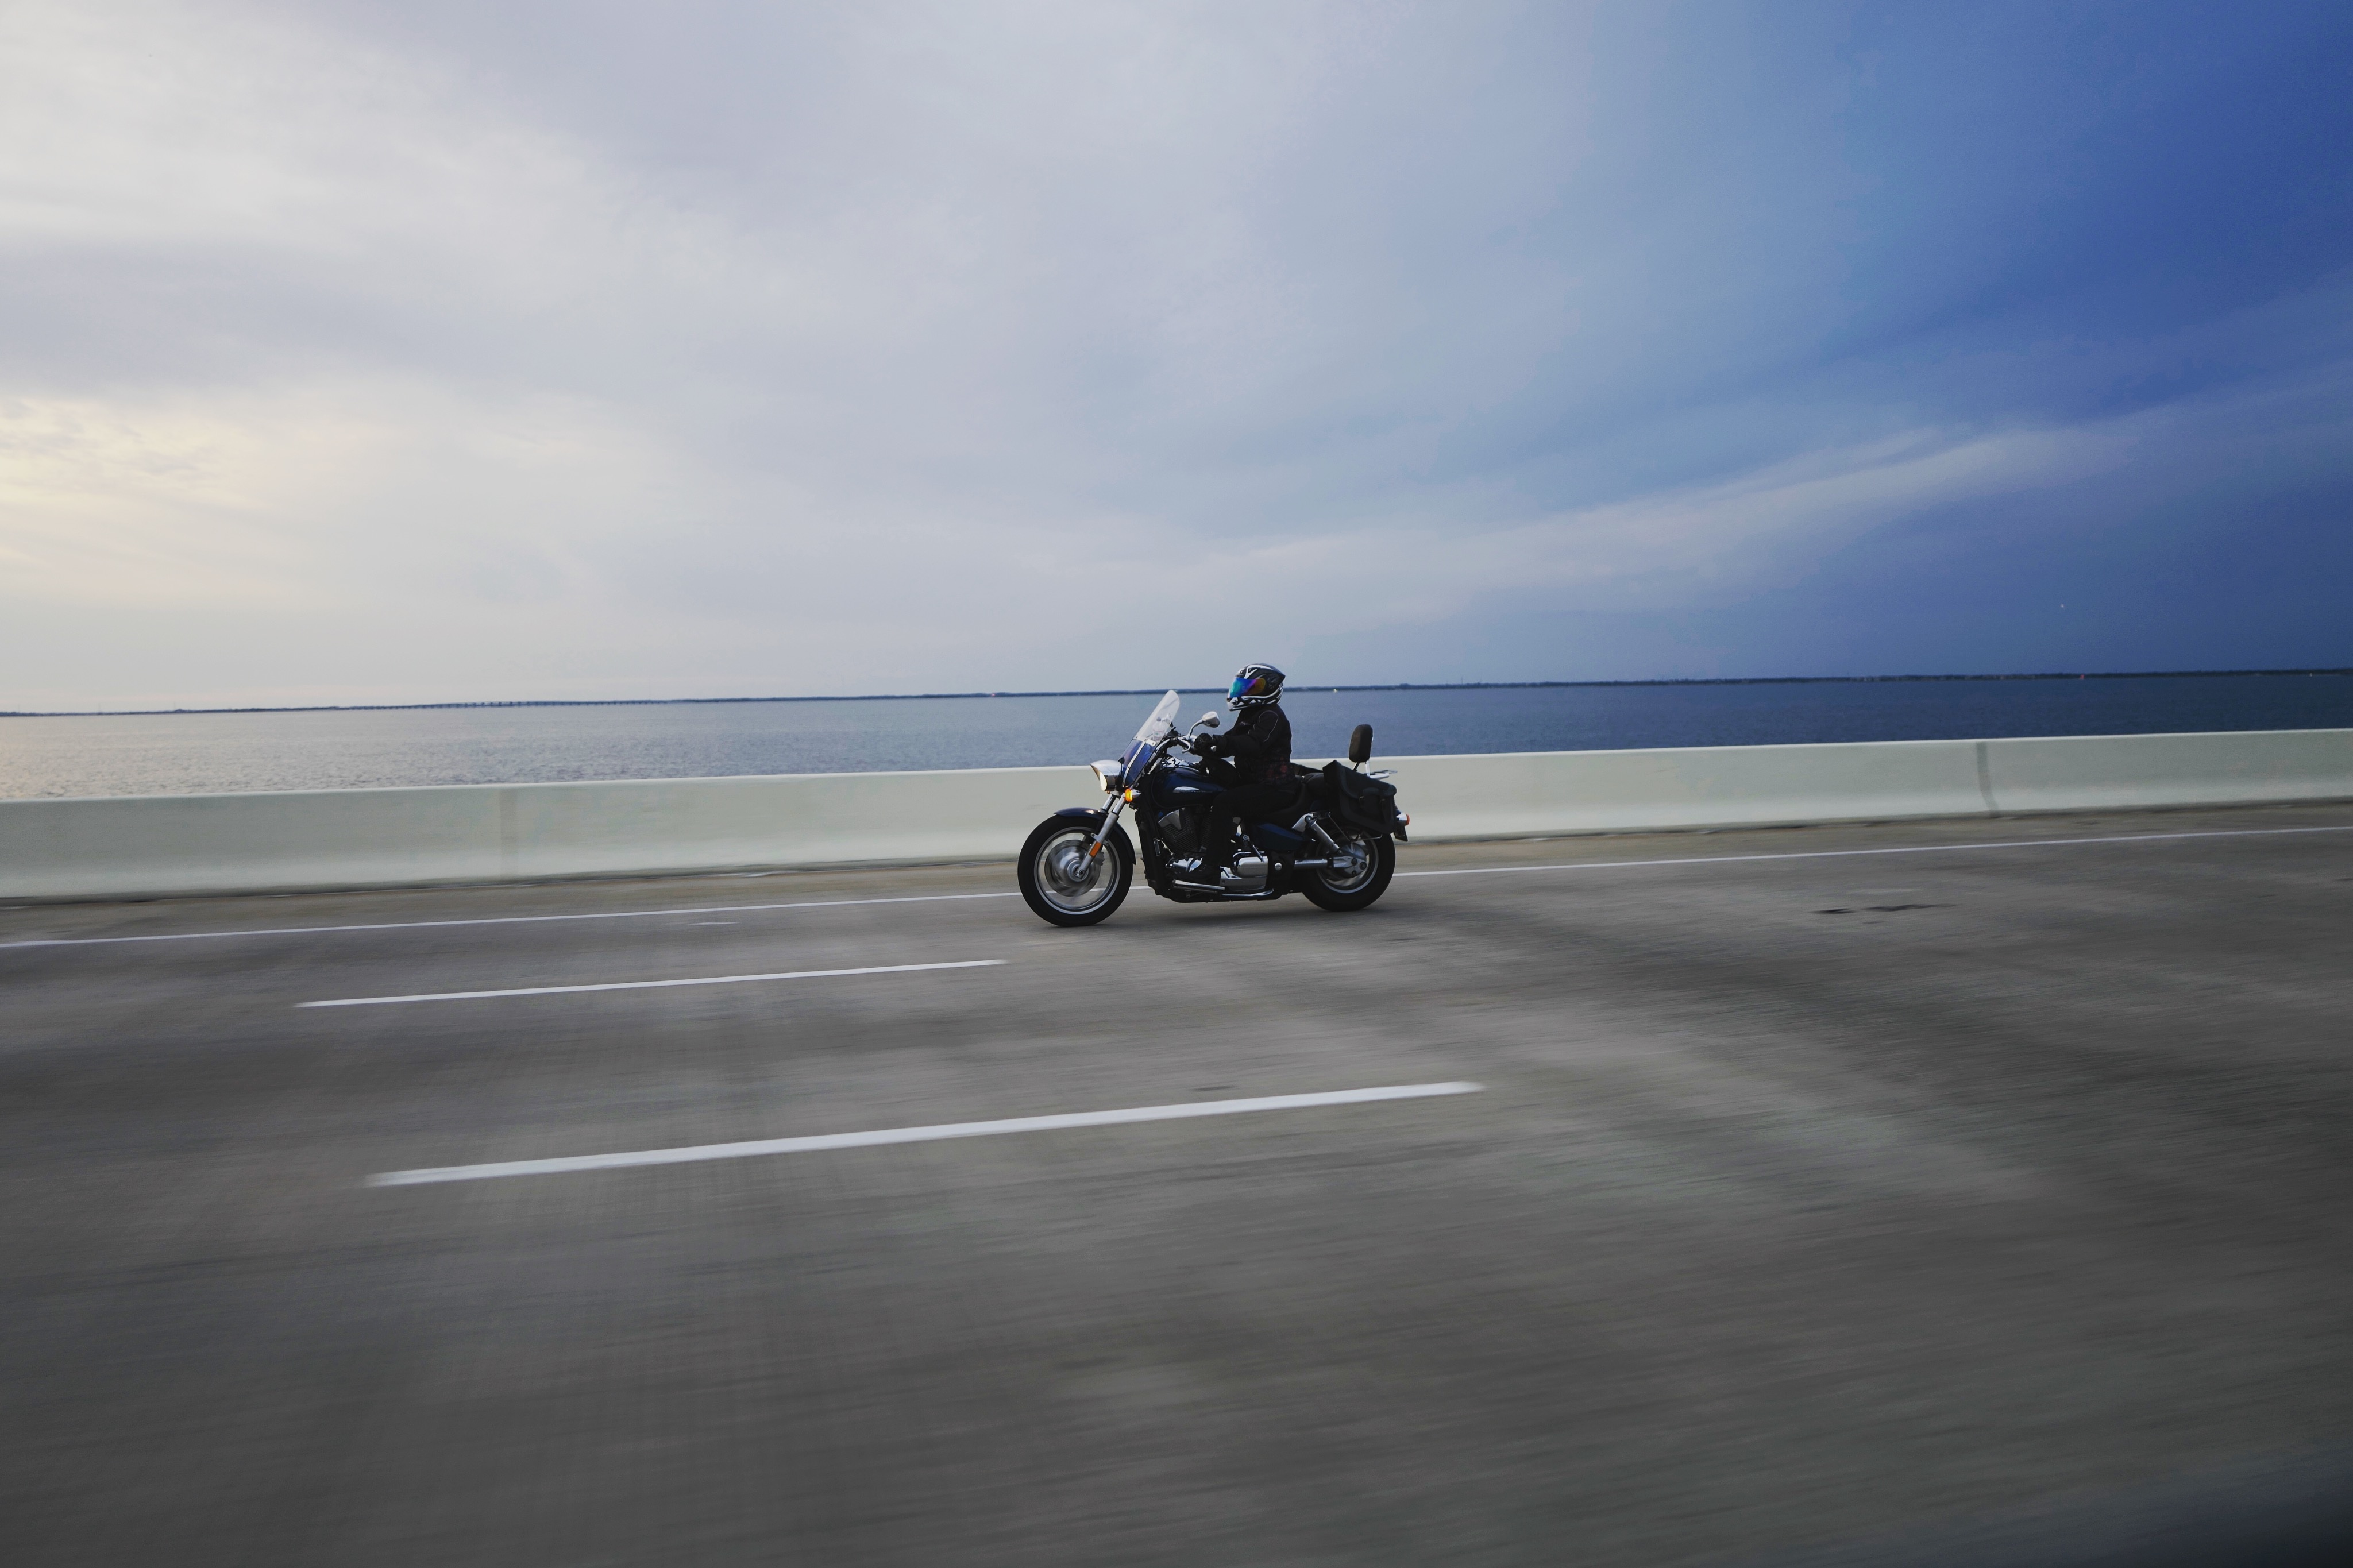
beach, sea, coast, sand, sky, road, car, driving, bike, vehicle, motorcycle, helmet, atmosphere of earth